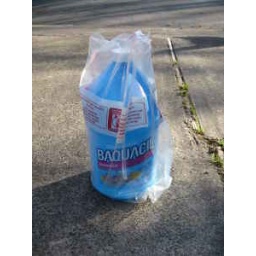
bottle in bag